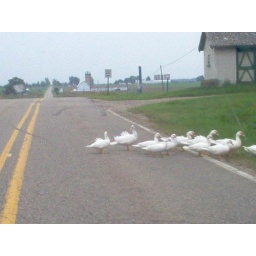
this is down by our house we had to stop and wait for them to cross the road